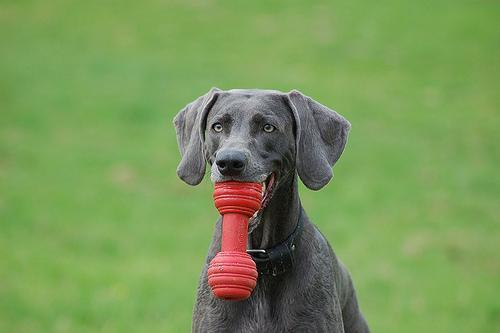
Weimaraner